Homer's Ithaca

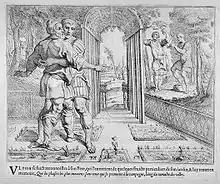
Ulysses meets his father Laertes on Ithaca (Theodoor van Thulden, 1600)

Ithaca was, in Greek mythology, the island home of the hero Odysseus. The specific location of the island, as it was described in Homer's "Odyssey", is a matter for debate. There have been various theories about its location. Modern Ithaca has traditionally been accepted to be Homer's island.